Transportation of the president of the United States

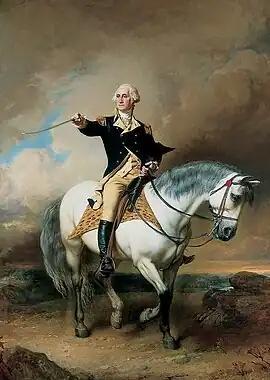
"Portrait of George Washington Taking the Salute at Trenton" by John Faed, featuring Blueskin

Late 19th and early 20th century presidents would use trains to campaign and travel across the country much as presidents use Air Force One today, conducting whistle stop tours to personally reach voters across the country.